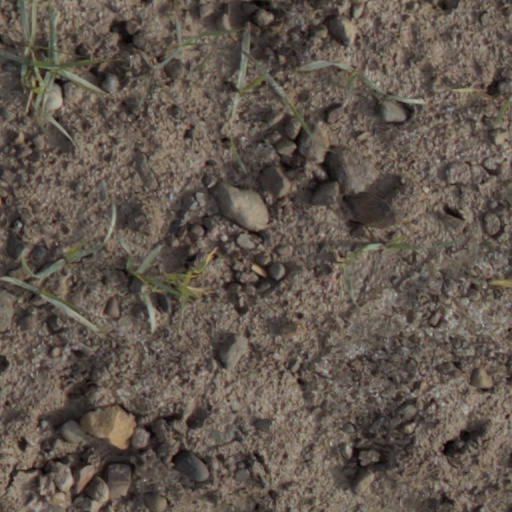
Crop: wheat